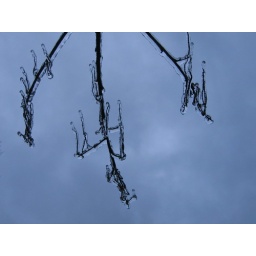
Icy twigs against gray morning sky